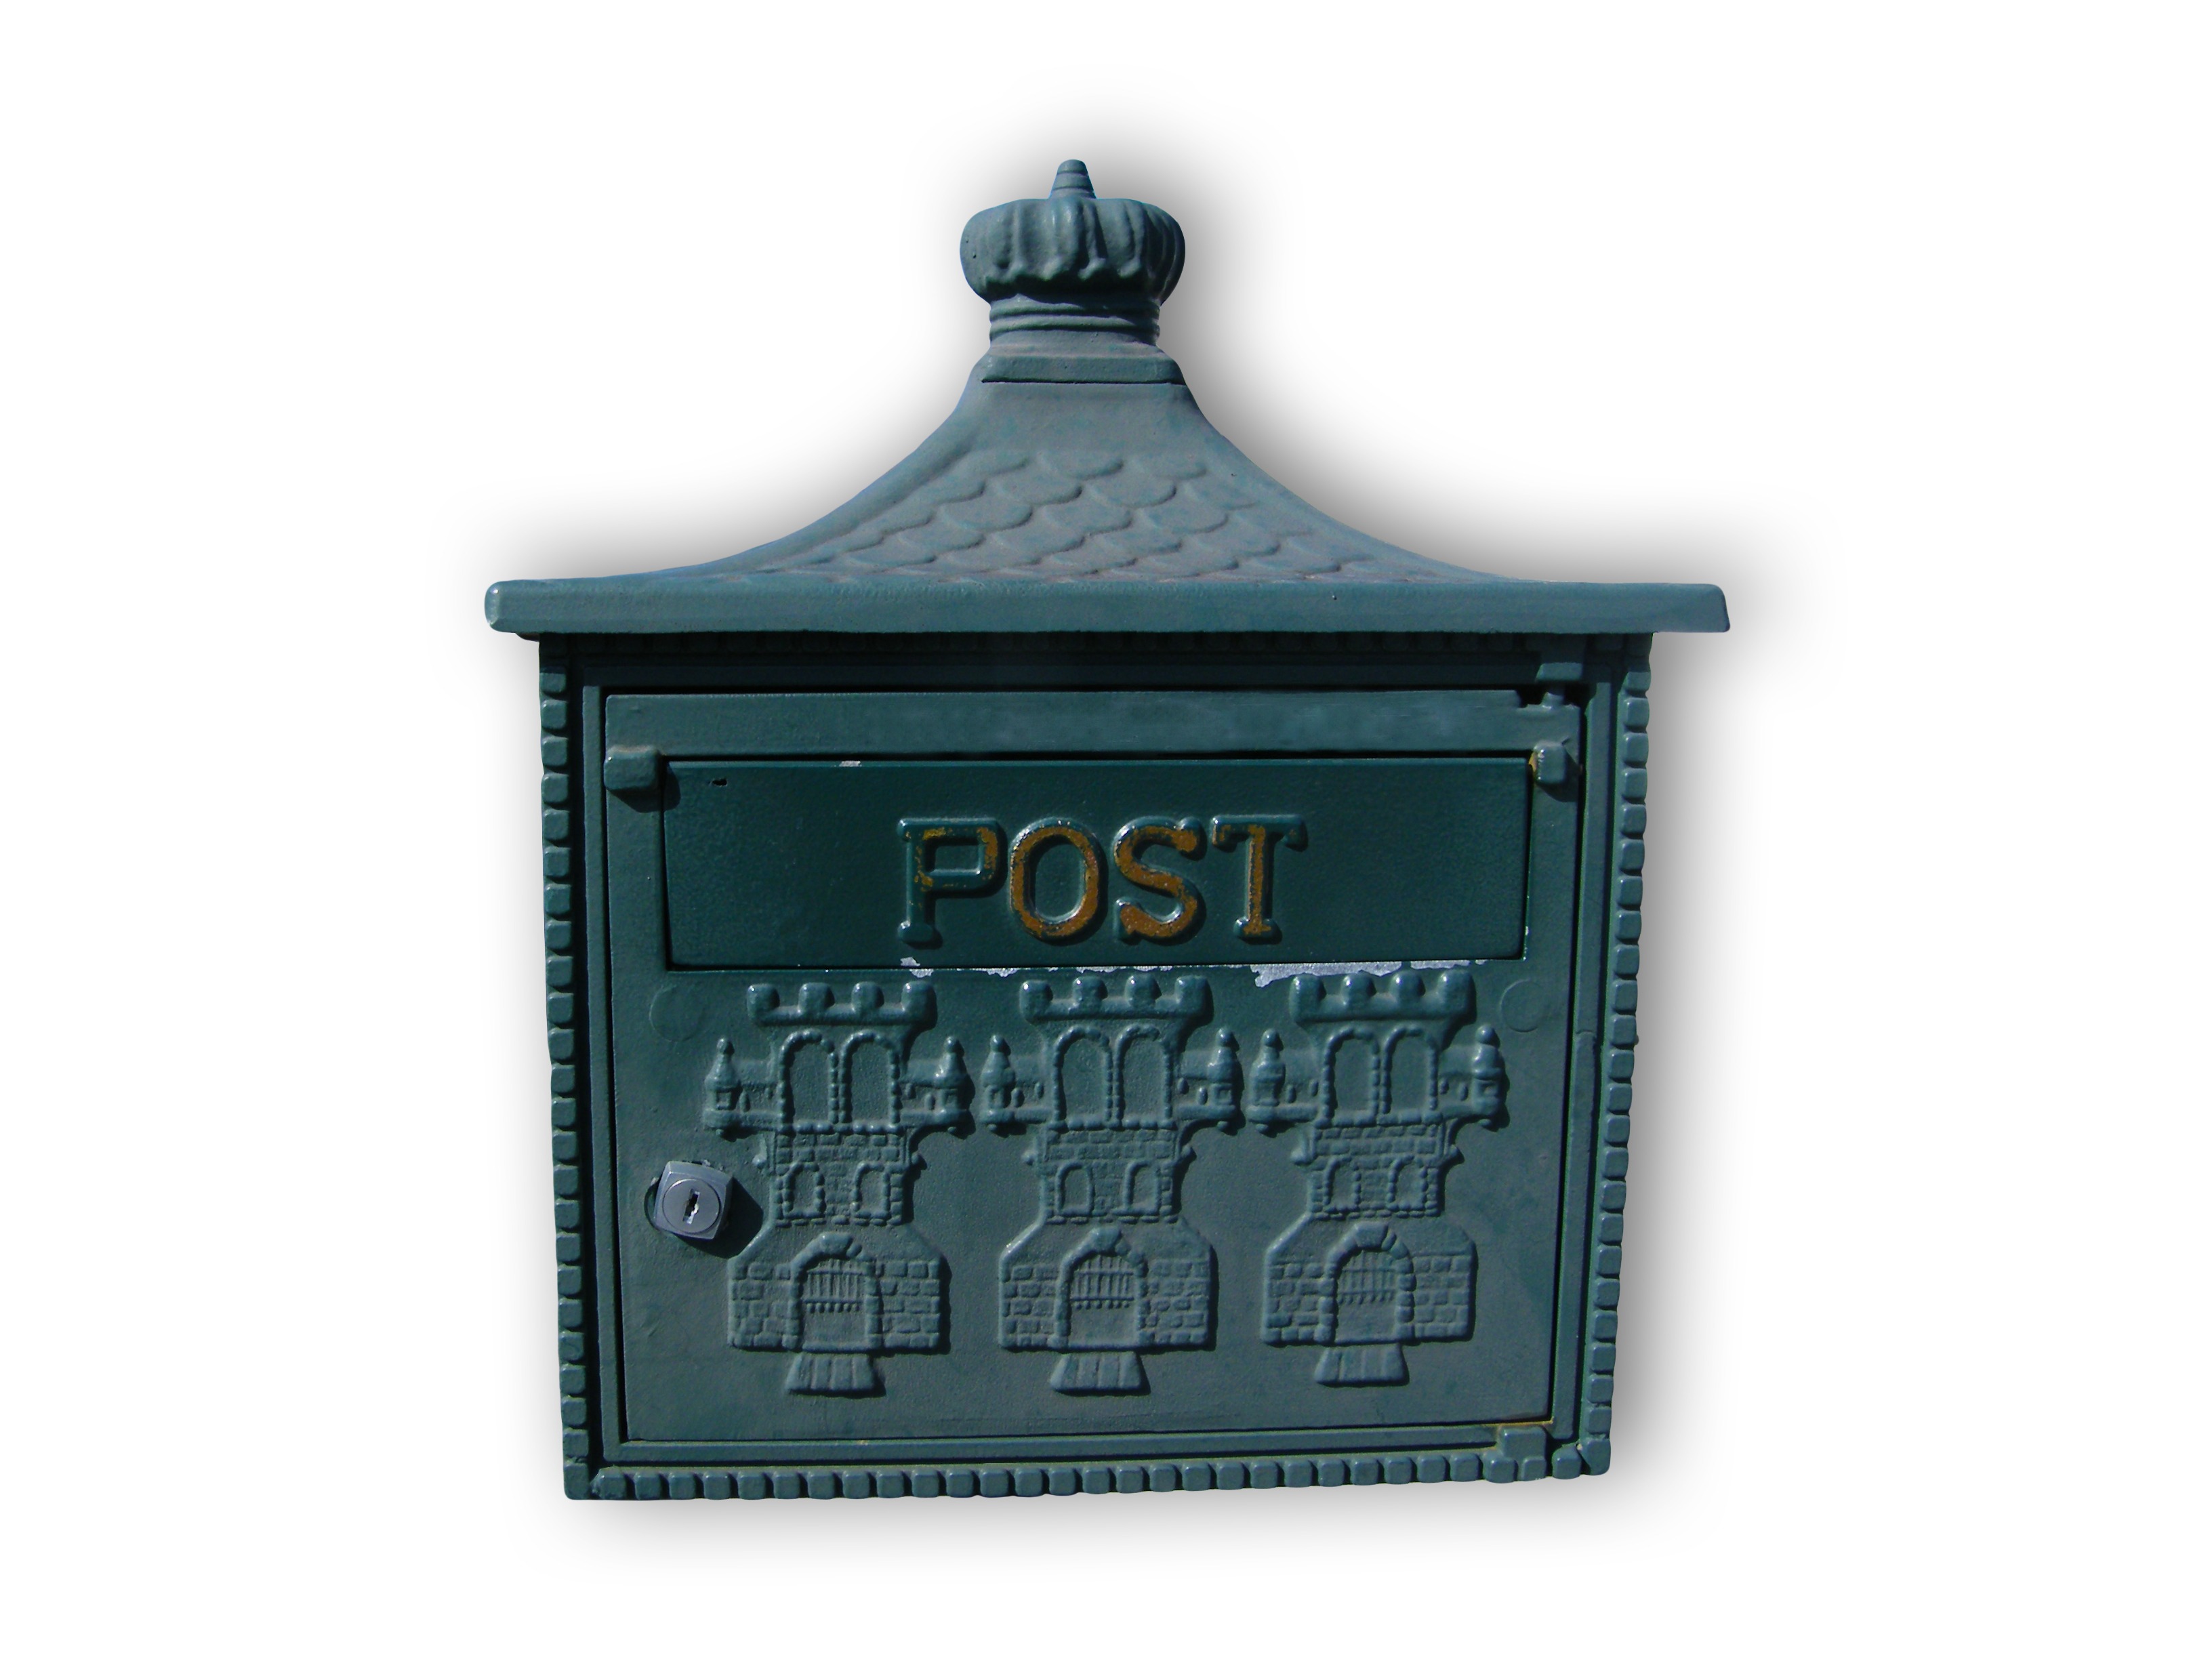
post, clock, blue, lighting, mailbox, blacksmithing, letter boxes, man made object